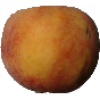
Label: Peach 1